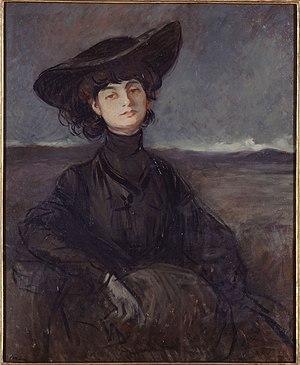
Publier est une commune française située dans le département de la Haute-Savoie, en région Auvergne-Rhône-Alpes. Elle est située dans le Chablais français, sur le lac Léman, entre Thonon-les-Bains à l'ouest et Évian-les-Bains à l'est, et face à Morges et Lausanne en Suisse. Avec 6 912 habitants au 1ᵉʳ janvier 2015, elle connaît une progression démographique forte avec +2,5 % par an depuis 1999.